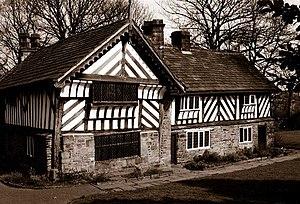
Bishops' House Maison des Évêques est une maison en colombage située dans Meersbrook Park, Sheffield. La maison fut bâtie aux environs de 1500. Bishops' House est l'un des trois exemples de maisons À colombages situées dans Sheffield, Le pub Old Queen's Head et Broom Hall sont les deux autres.
Cette liste des musées du South Yorkshire, Angleterre contient des musées qui sont définis dans ce contexte comme des institutions qui recueillent et soignent des objets d'intérêt culturel, artistique, scientifique ou historique. leurs collections ou expositions connexes disponibles pour la consultation publique. Sont également inclus les galeries d'art à but non lucratif et les galeries d'art universitaires. Les musées virtuels ne sont pas inclus.